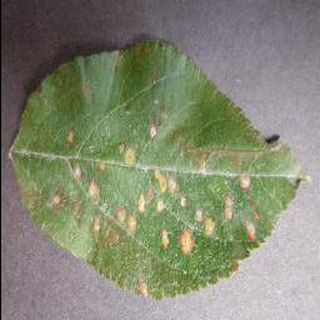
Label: apple_cedar_apple_rust